The Torture Club

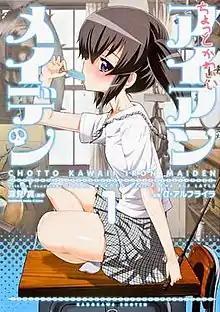
Cover of Volume 1

is a Japanese 4-Koma comic strip written by Makoto Fukami and illustrated by Alpha AlfLayla. It was published by Kadokawa Shoten in 4-Koma Nano Ace from April 2011 until the final issue in October 2013, it was then transferred to Young Ace from December 2013 onwards.